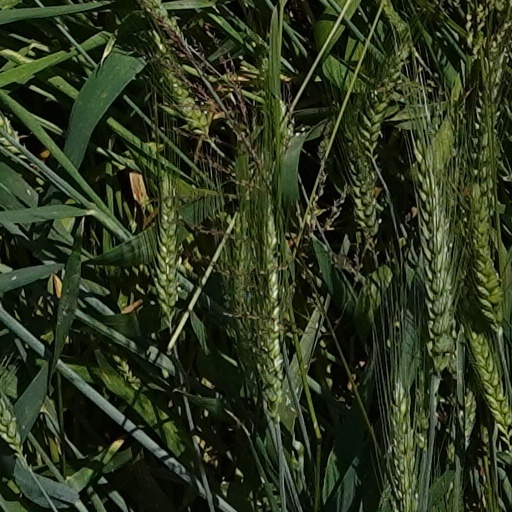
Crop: wheat